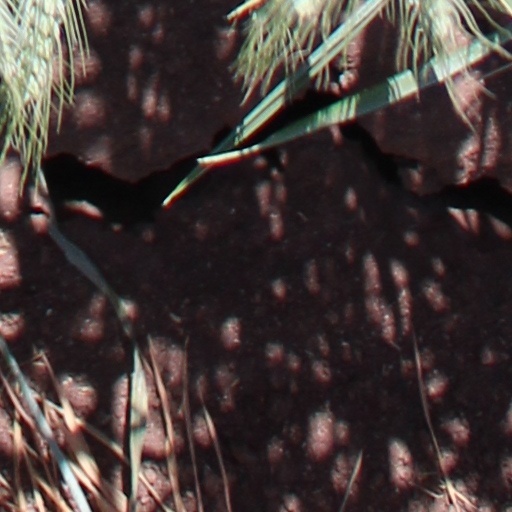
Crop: wheat